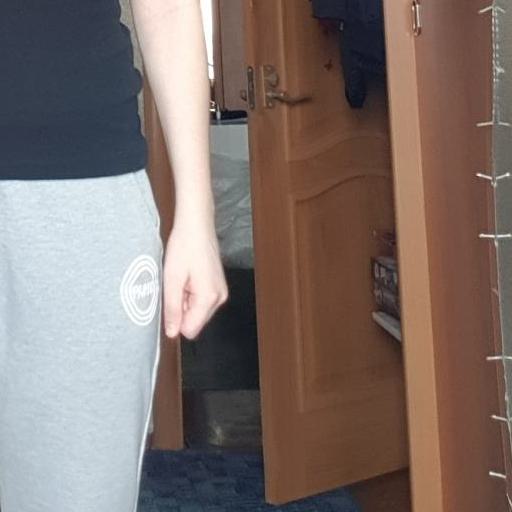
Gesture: no_gesture